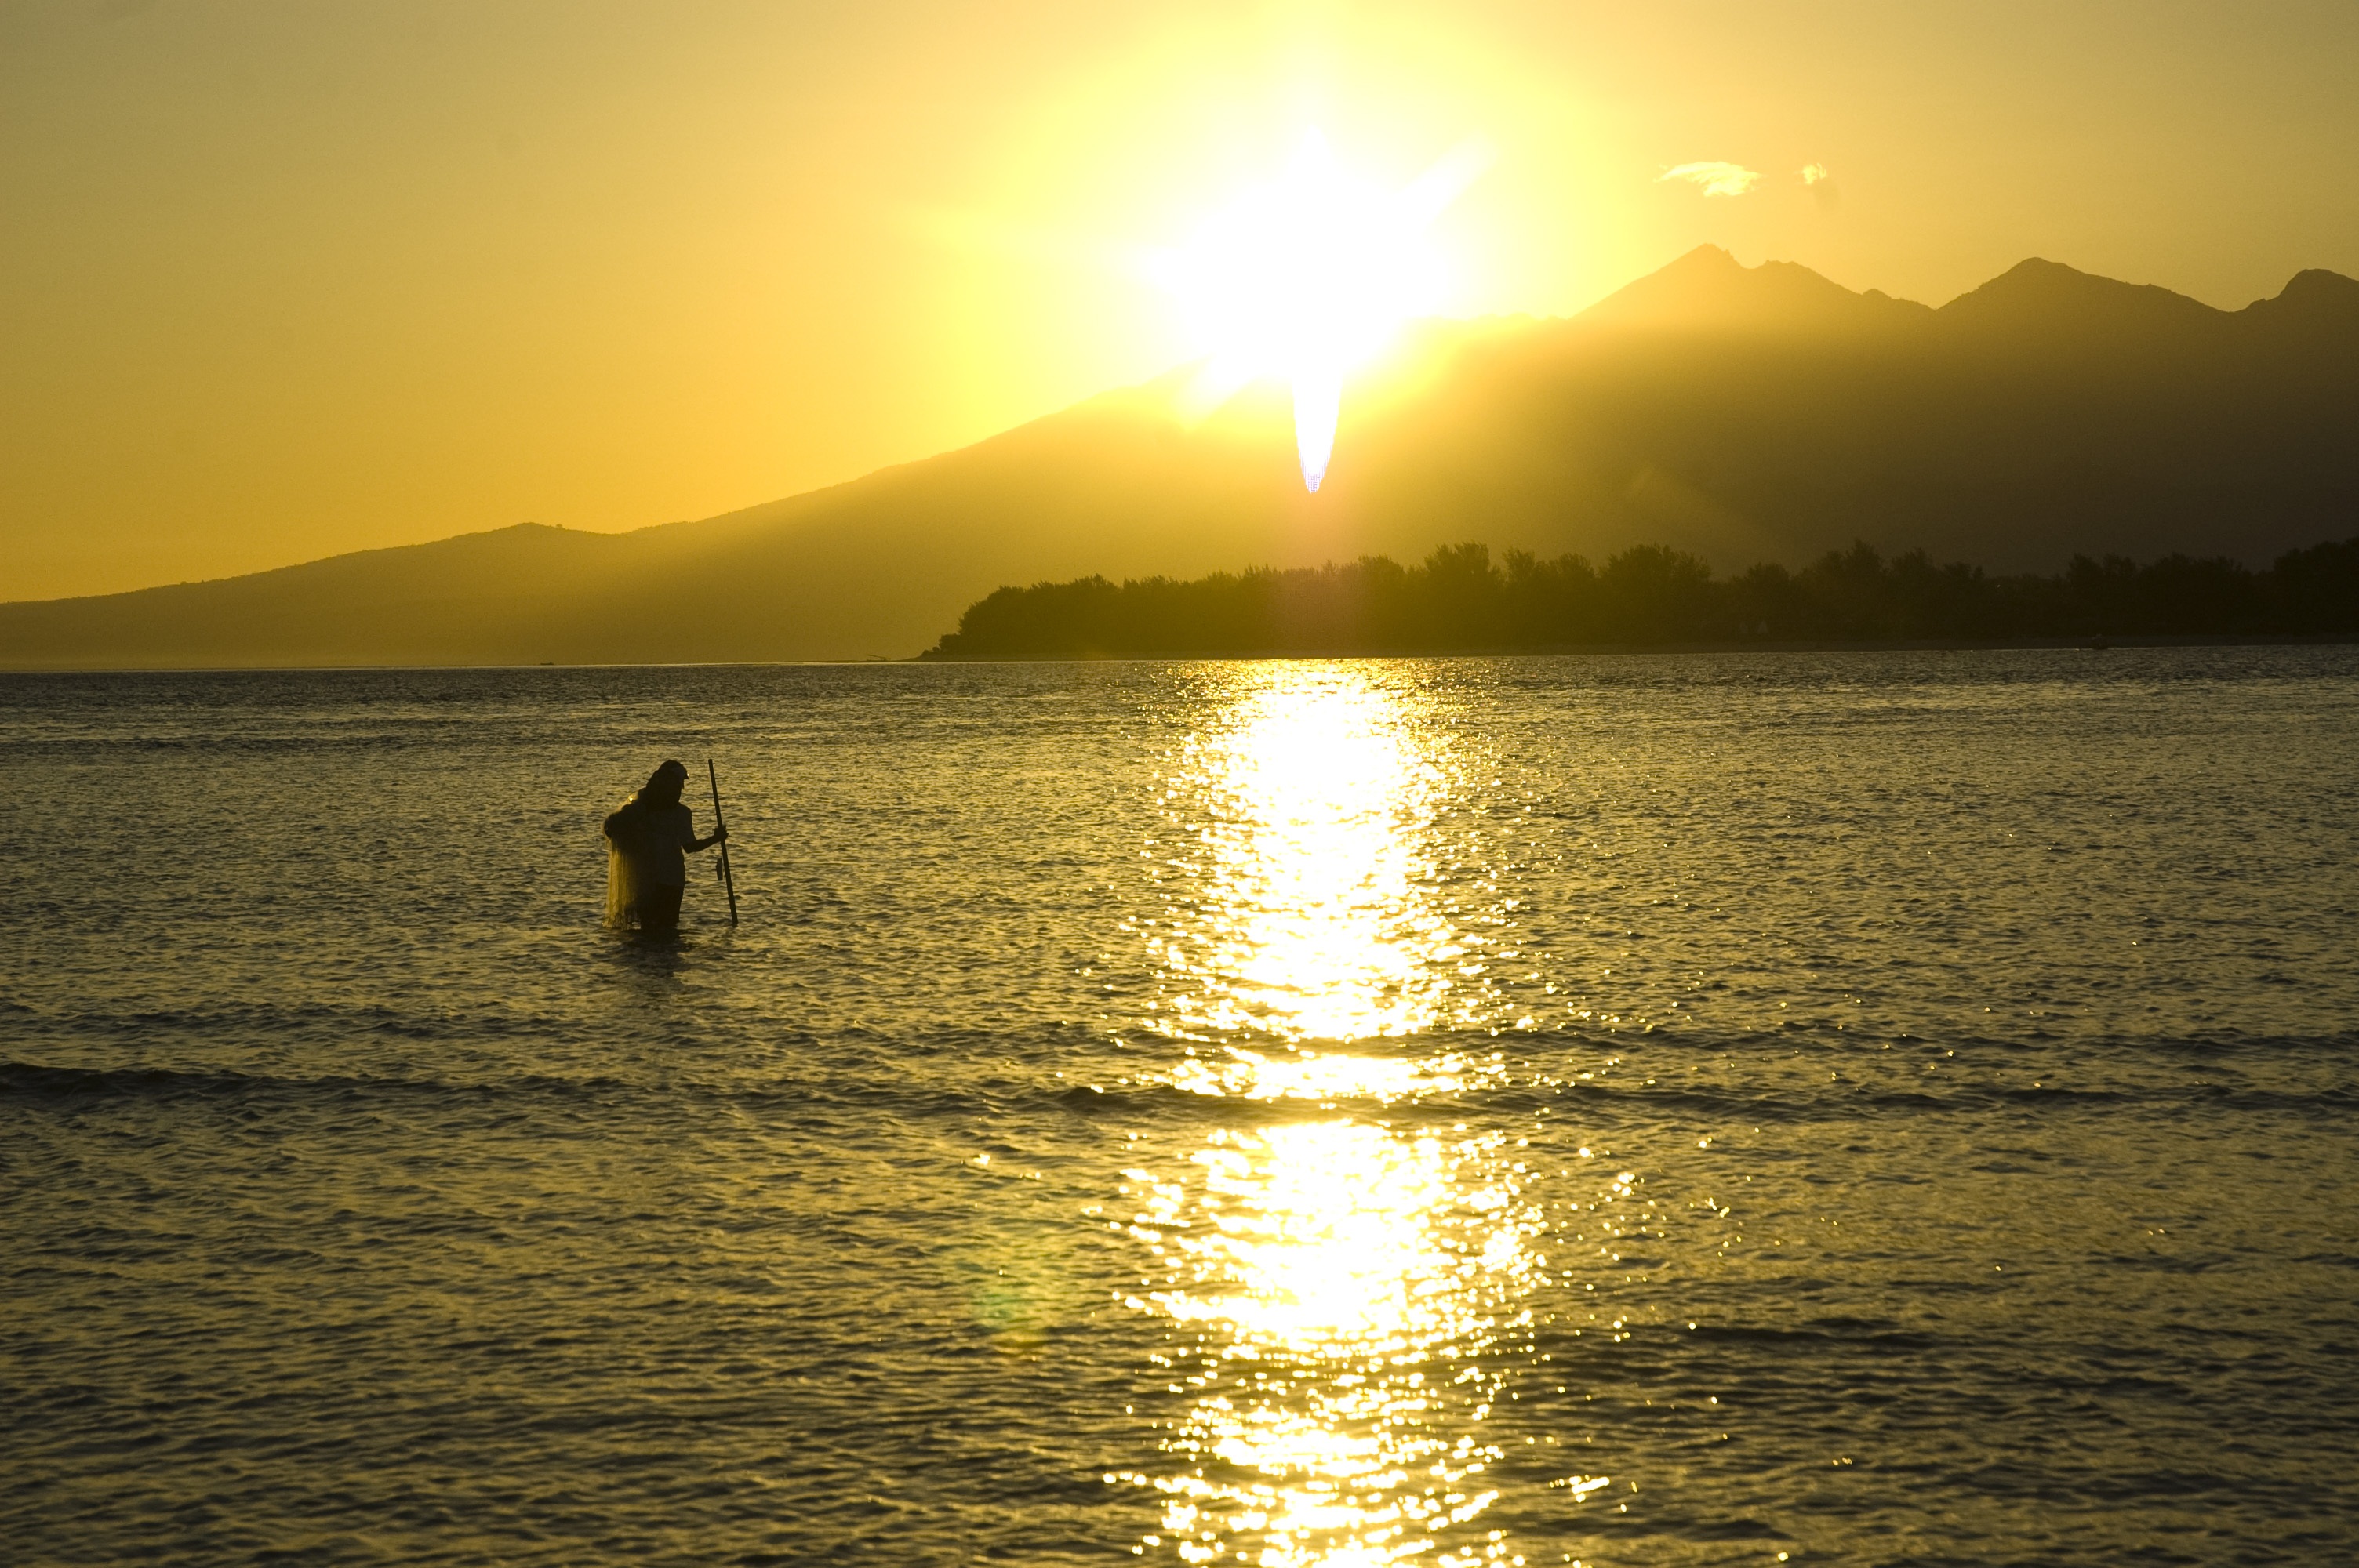
beach, landscape, sea, coast, ocean, horizon, silhouette, sun, sunrise, sunset, sunlight, morning, shore, lake, dawn, dusk, evening, reflection, tropical, bay, asia, tourism, sunny, loch, afterglow